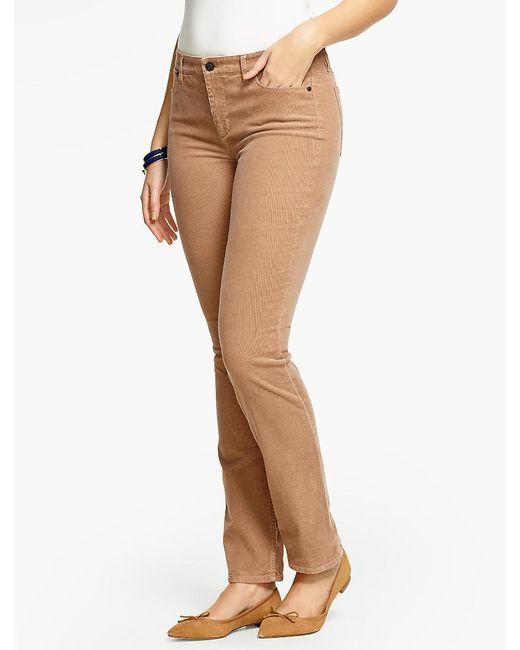
Braune taillierte Jeans mit hoher Taille aus Denim, Alltagskleidung